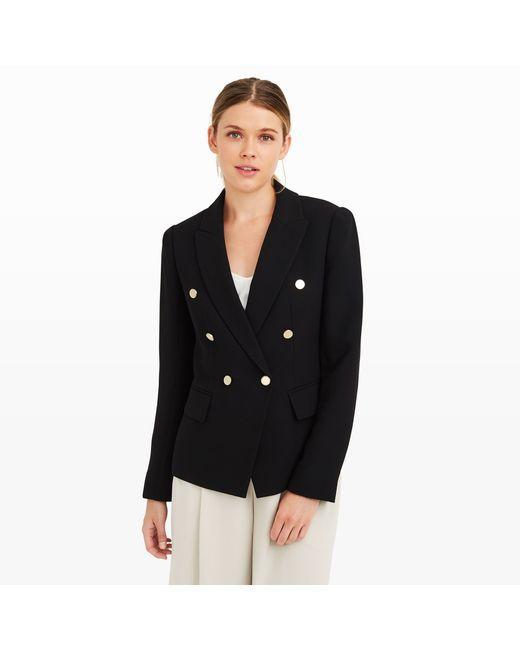
Schwarze Button-down-Jacke für den formellen Gebrauch